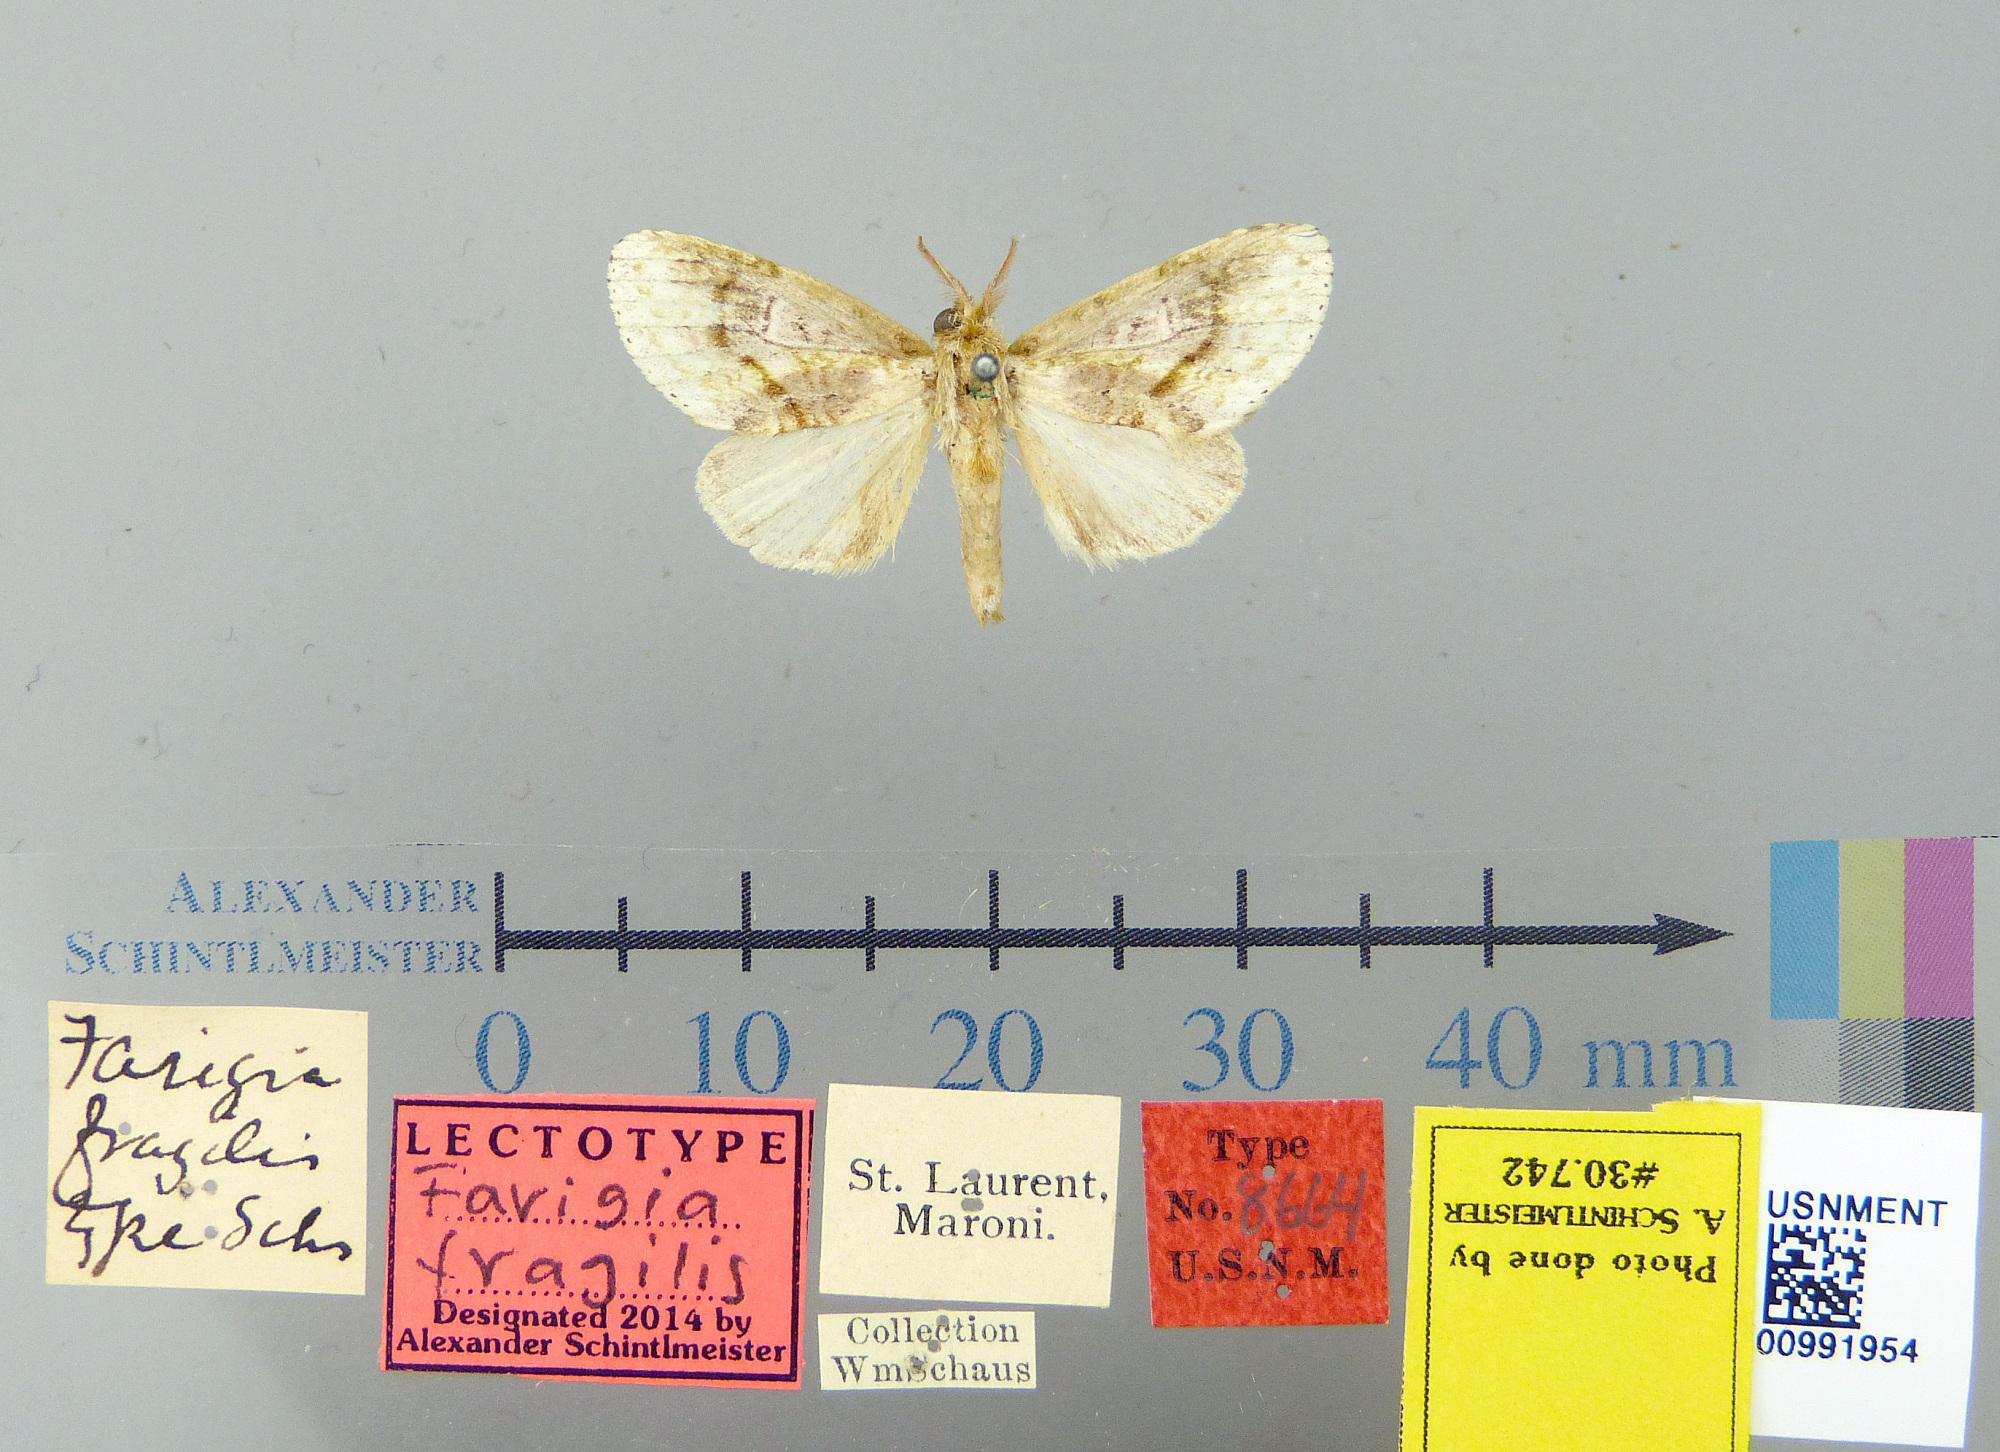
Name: Farigia fragilis
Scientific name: Farigia fragilis Schaus, 1906
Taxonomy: Animalia, Arthropoda, Insecta, Lepidoptera, Notodontidae
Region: [Not Stated]
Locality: St. Laurent, Maroni, French Guiana, France
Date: [Not Stated]